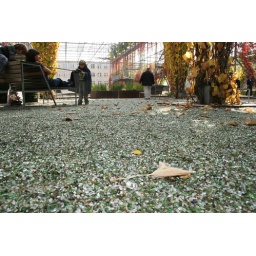
crushed glass is one of the interesting ground material in the oberlikon park.